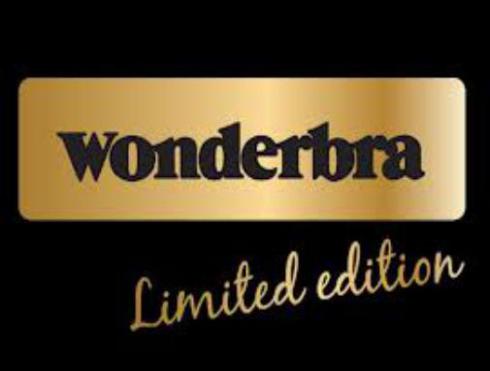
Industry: Clothes